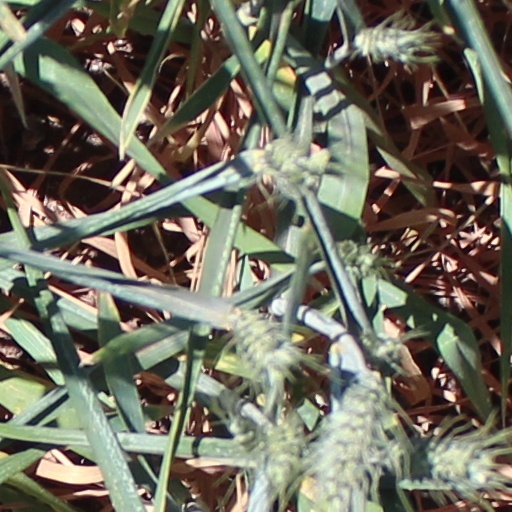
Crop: wheat